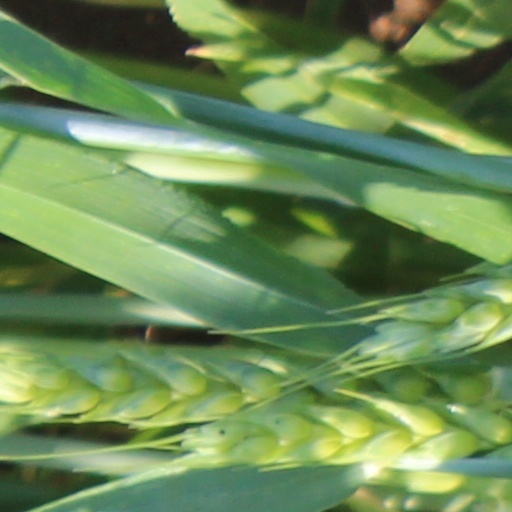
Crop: wheat